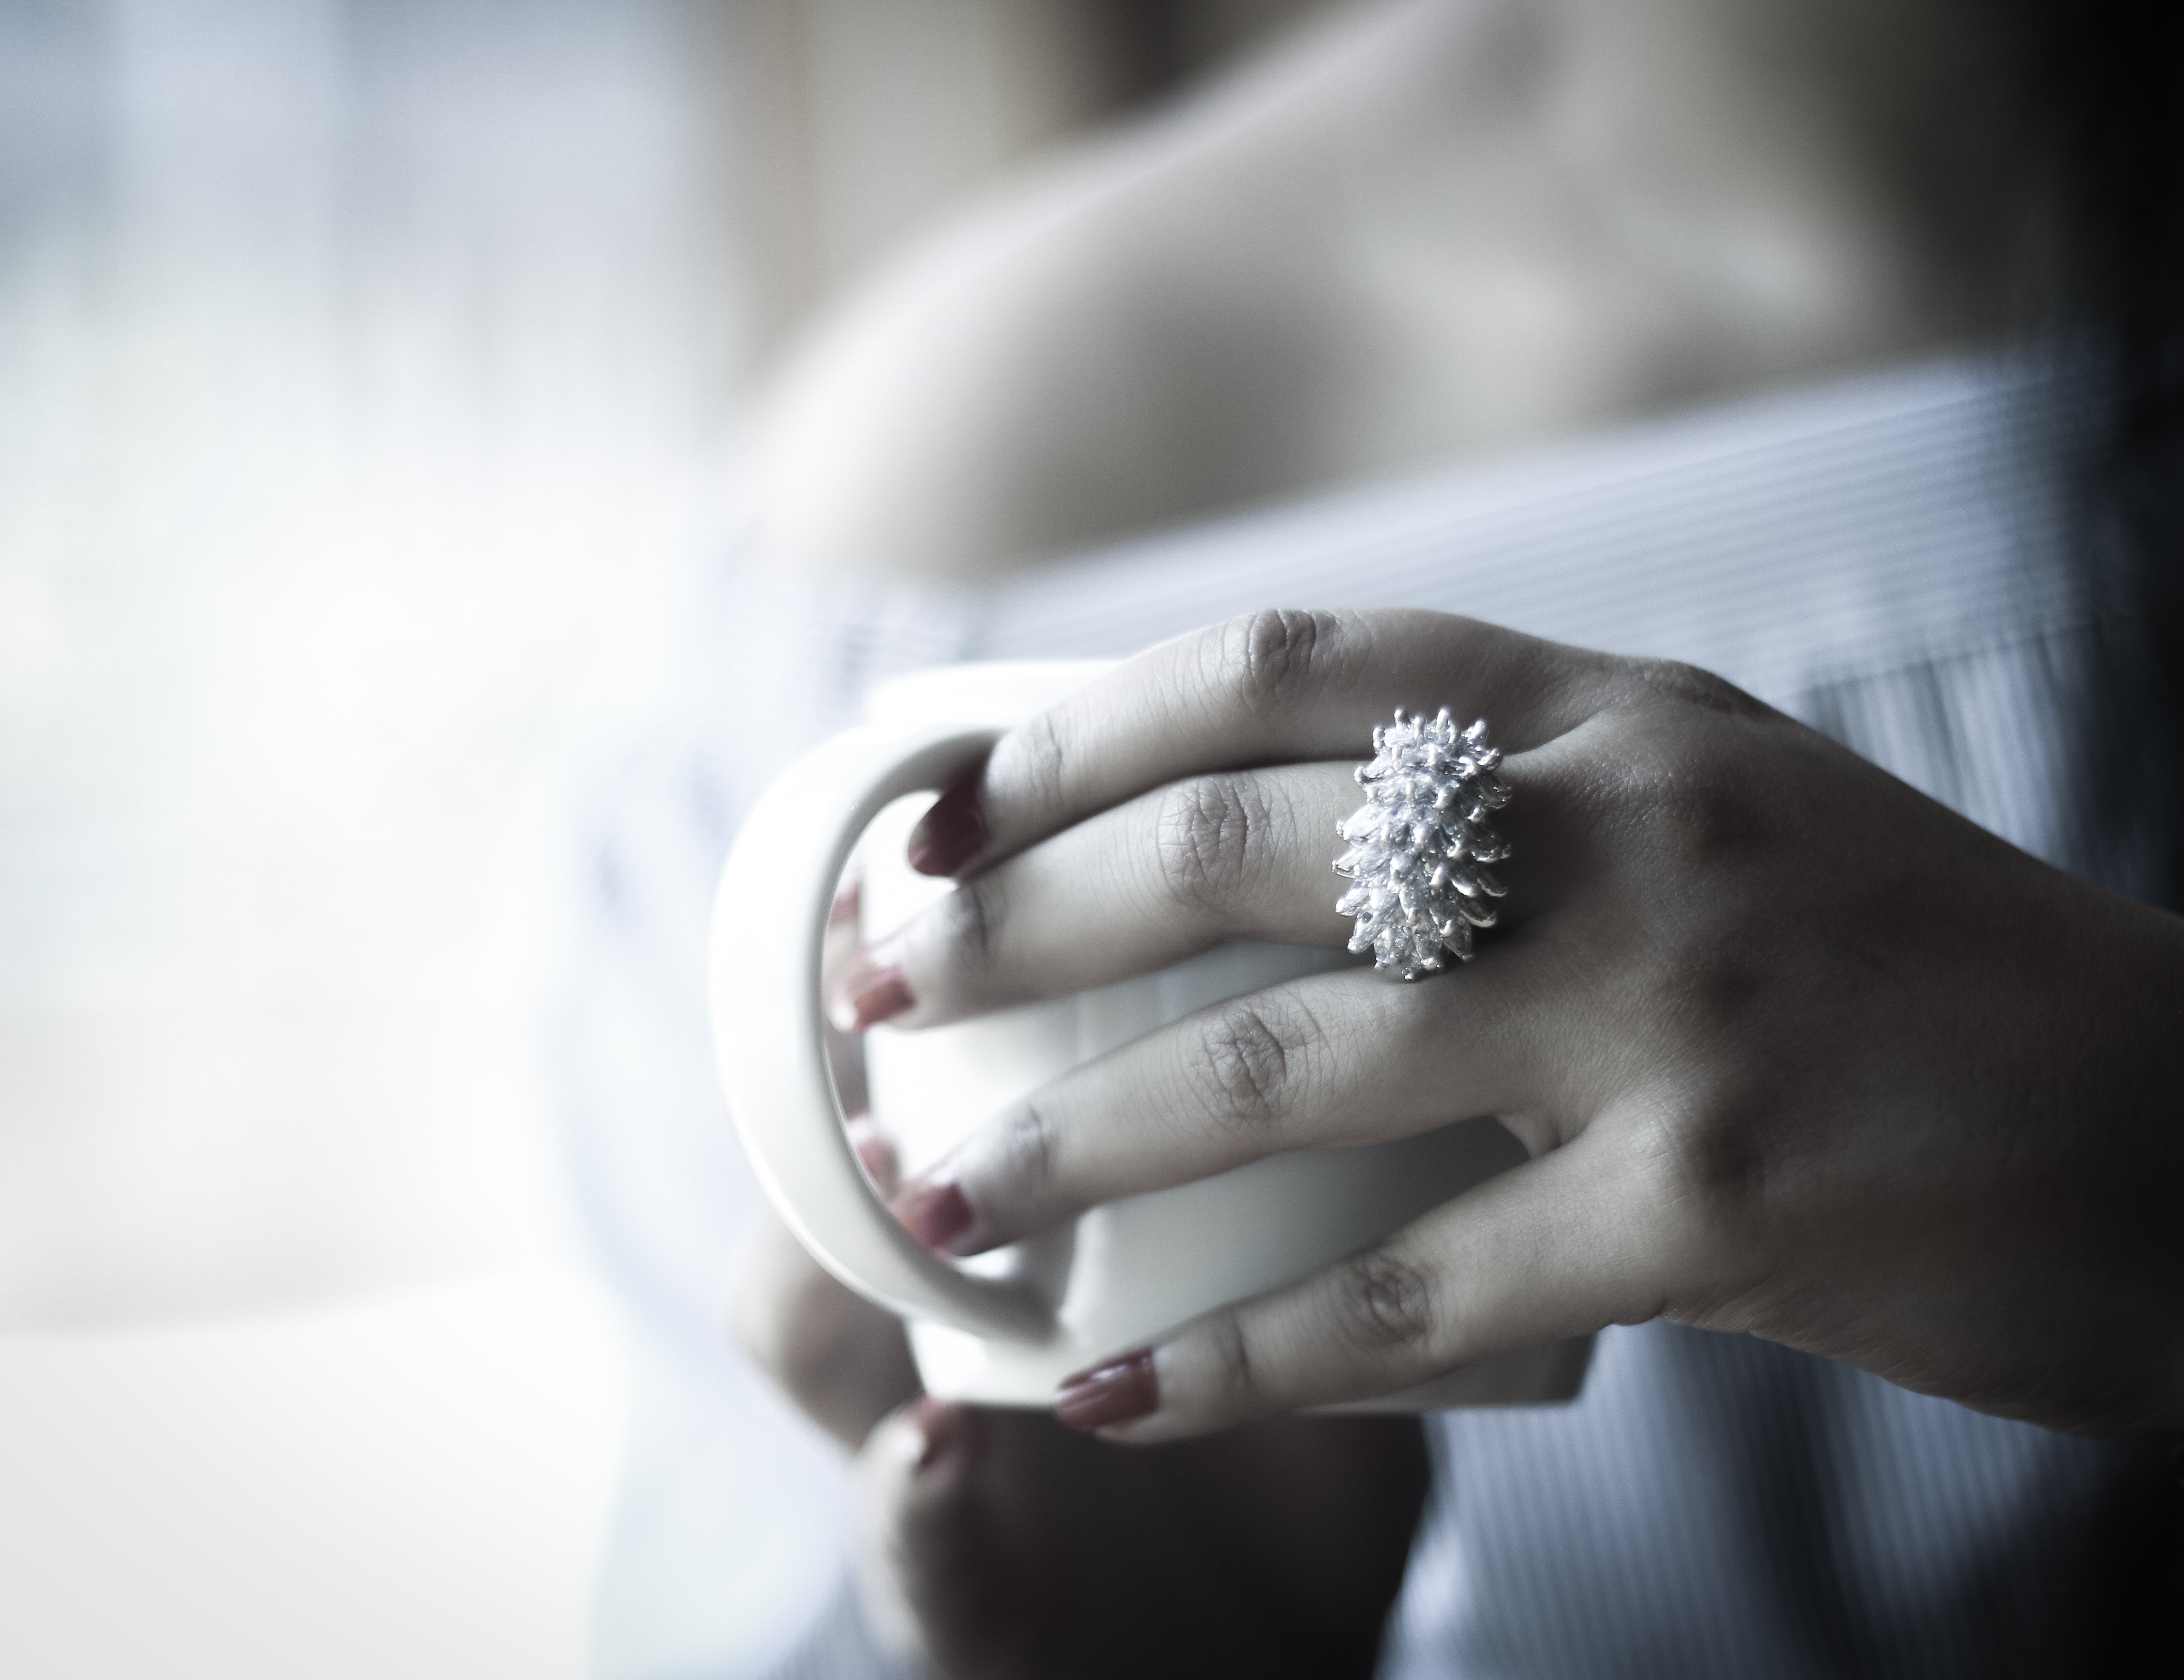
hand, white, photography, ring, pattern, finger, black, arm, nail, close up, design, sense